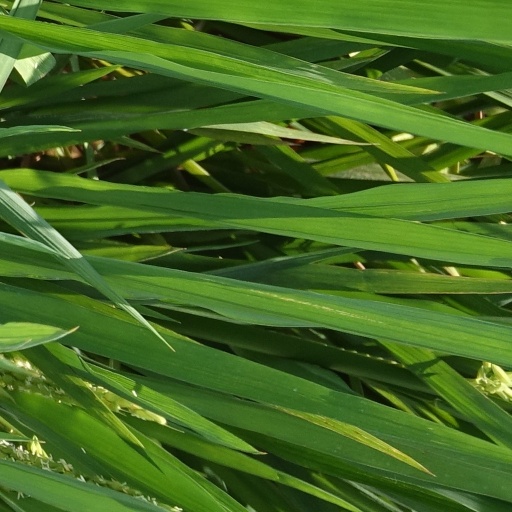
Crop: rice